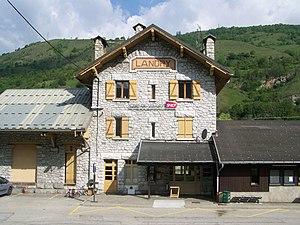
Façade du bâtiment de la gare de Landry en Savoie.
Landry est une commune française située dans le département de la Savoie, en région Auvergne-Rhône-Alpes.
La gare de Landry est une gare ferroviaire française de la ligne de Saint-Pierre-d'Albigny à Bourg-Saint-Maurice, située sur le territoire de la commune de Landry dans le département de la Savoie, en région Auvergne-Rhône-Alpes. Elle dessert notamment les stations de ski de Peisey-Vallandry et Montchavin-les Coches.